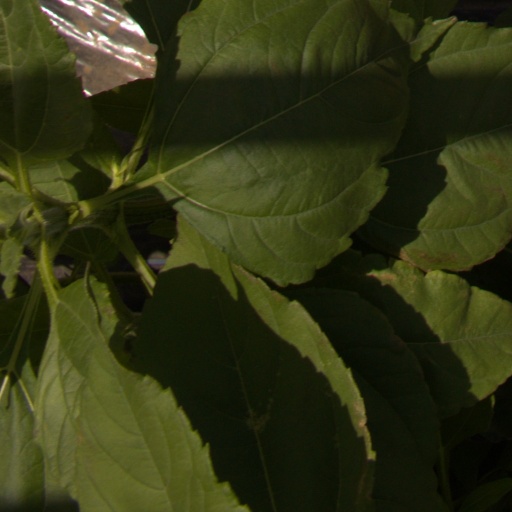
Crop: Jerusalem artichoke